River Box

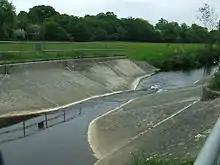
Polstead measurement flume

Since 1960 the flow of the River Box, has been measured in its middle reaches at a flume near Polstead. The fifty four year record shows that the catchment of to the gauging station yields an average flow of .